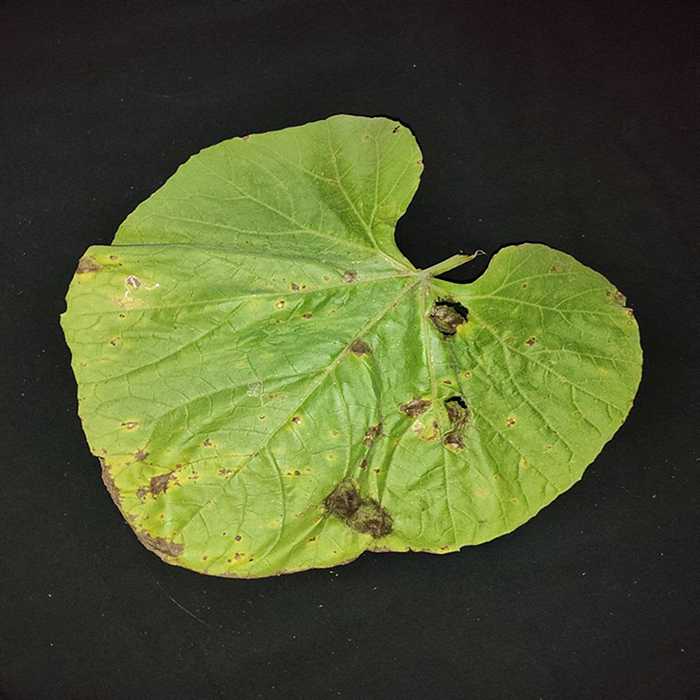
Plant: Bottle gourd
Label: Downey mildew